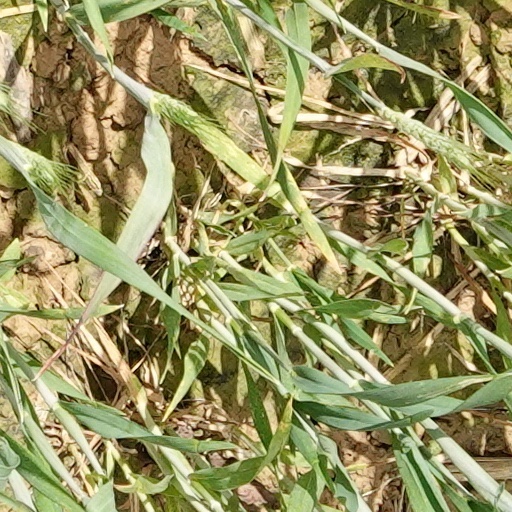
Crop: wheat